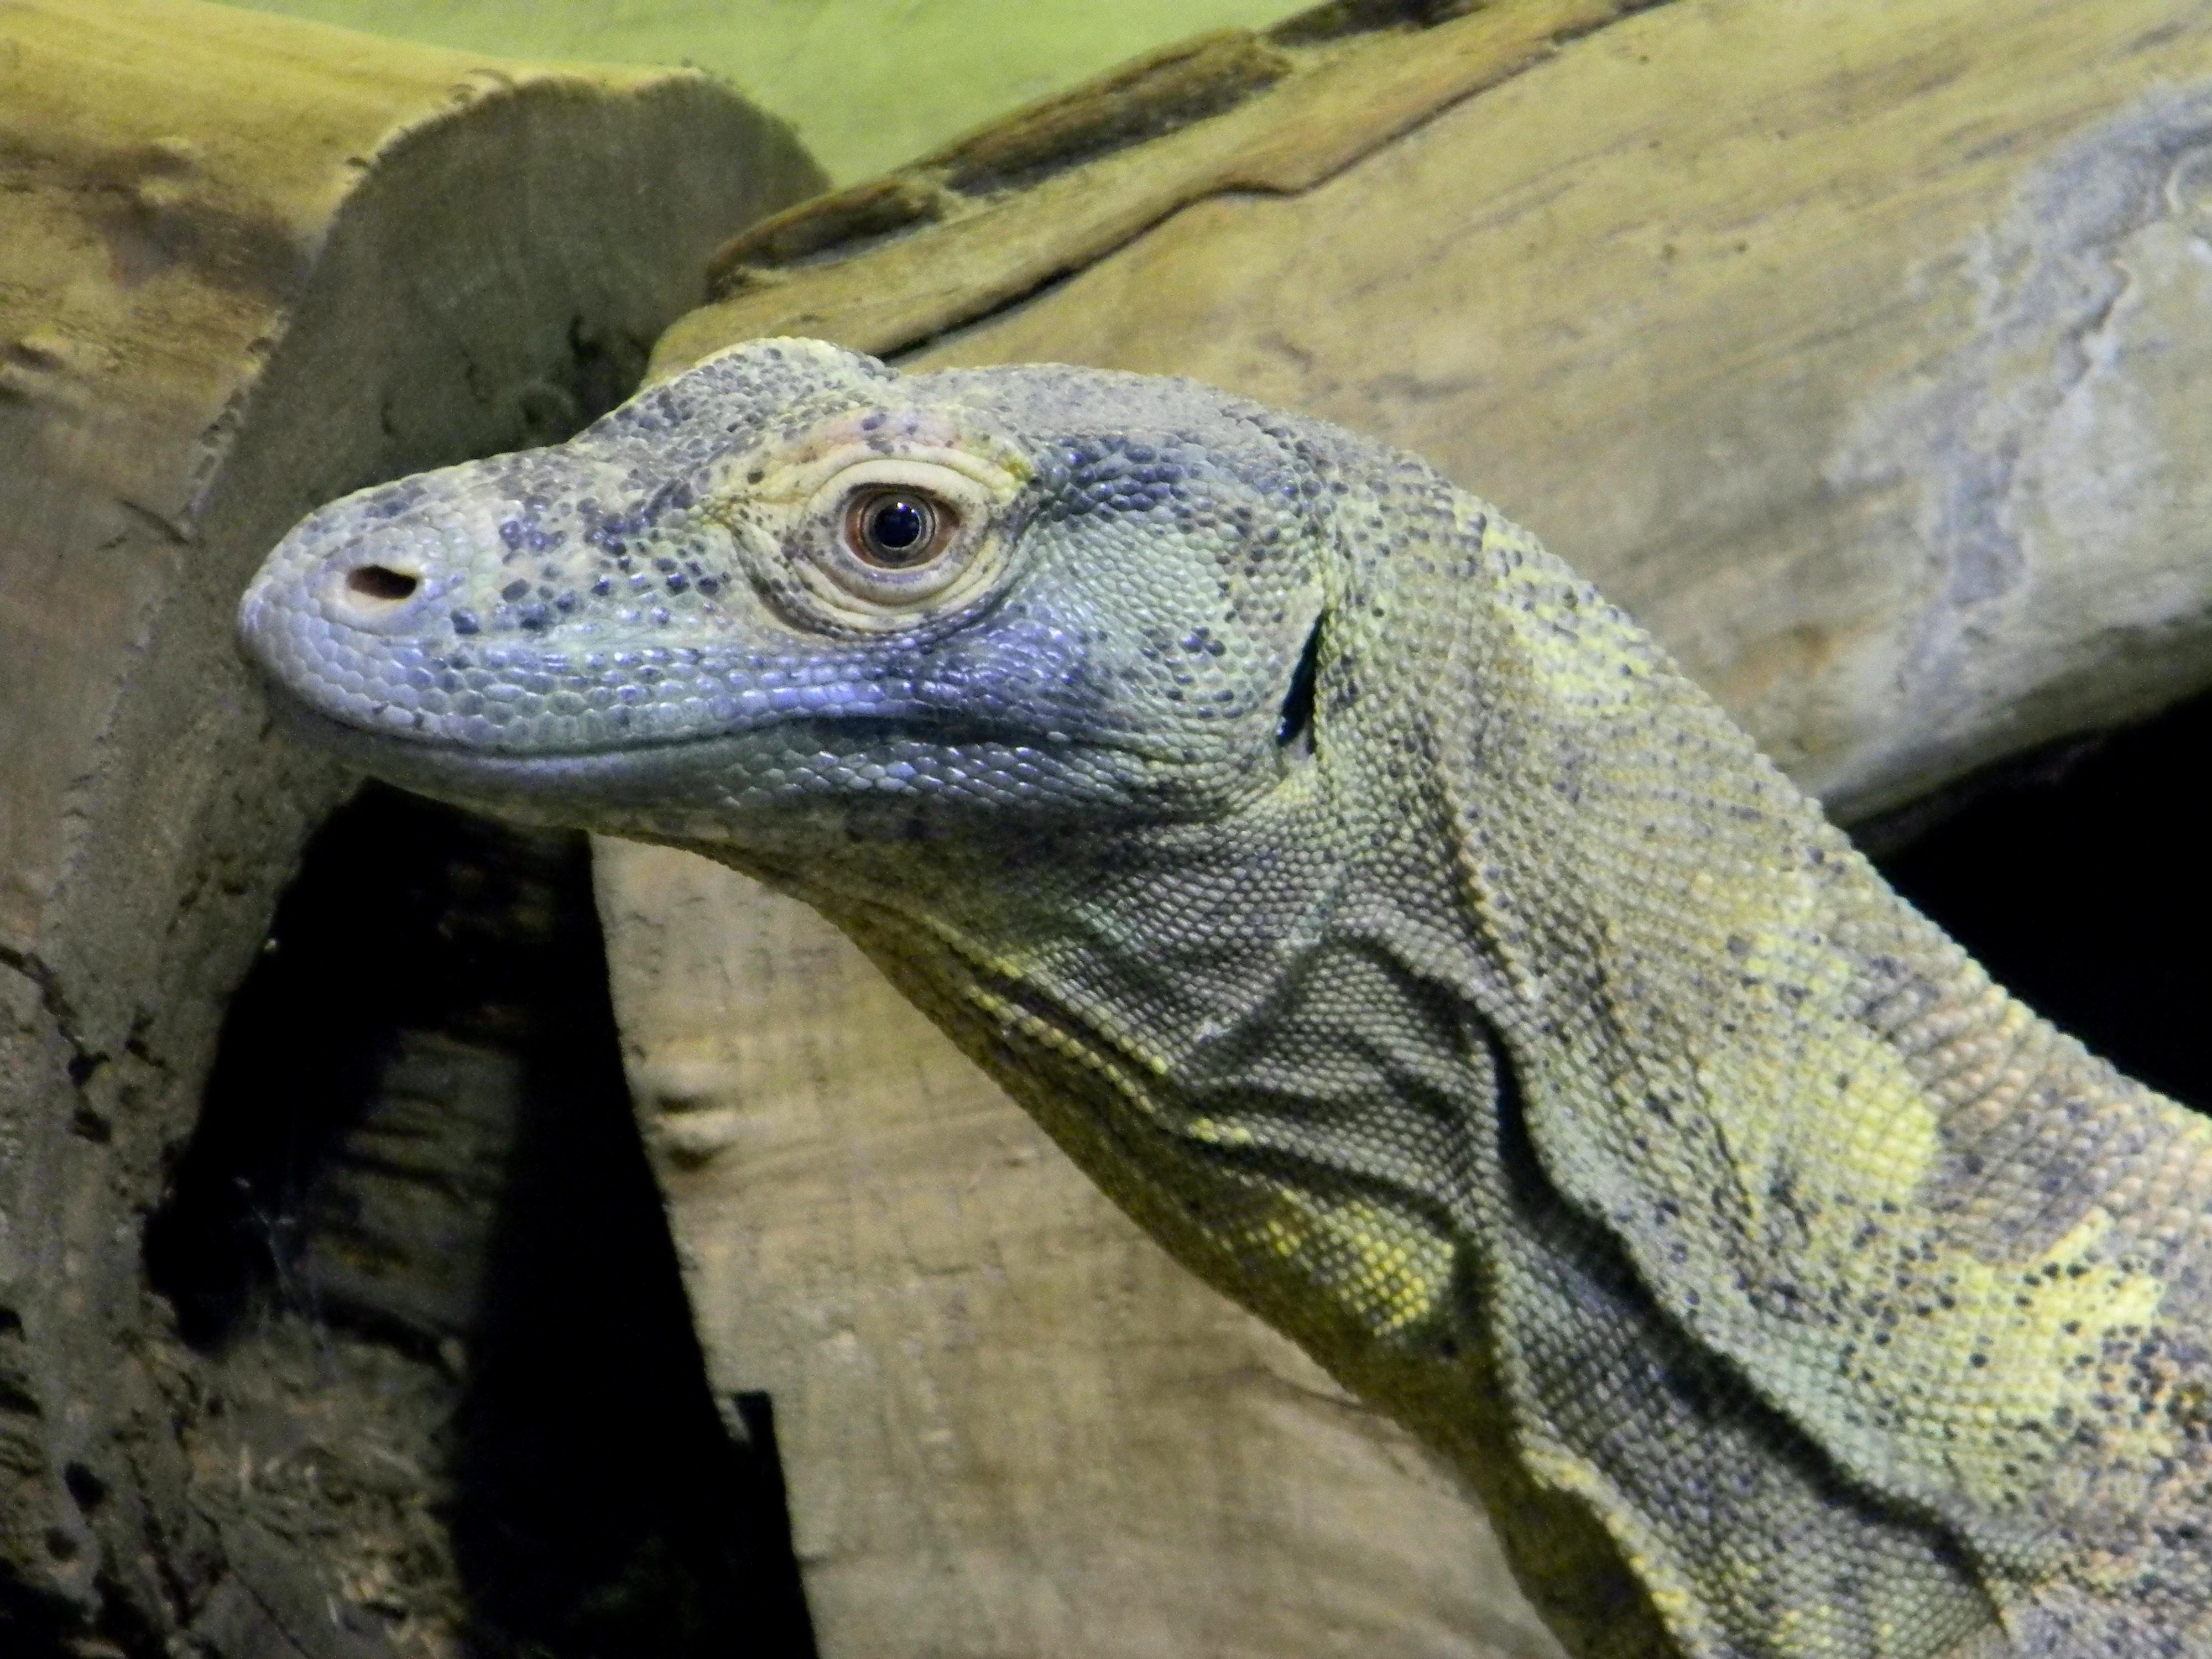
wildlife, zoo, portrait, macro, reptile, iguana, fauna, lizard, close up, captivity, vertebrate, large, dangerous, dactyloidae, komodo dragon, scaled reptile, lacertidae